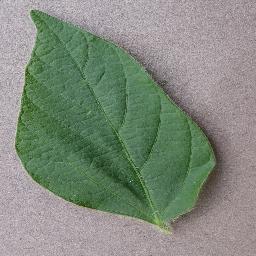
Label: Soybean___healthy